Yuzhu station

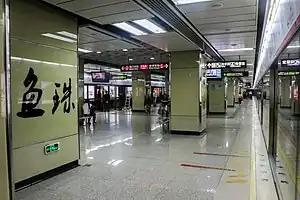
Line 5 platform

Yuzhu Station, formerly Maogang Station during planning, is an interchange station between Line 5 and Line 13 of the Guangzhou Metro, and also serves as Line 13's western terminus. It is located under Yumao Road near the south of the Maogang Interchange on Huangpu Avenue in the Huangpu District. It opened on 28December 2009.